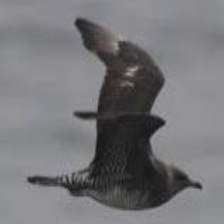
Species: BLACK VENTED SHEARWATER
Scientific name: PUFFINUS OPISTHOMELA